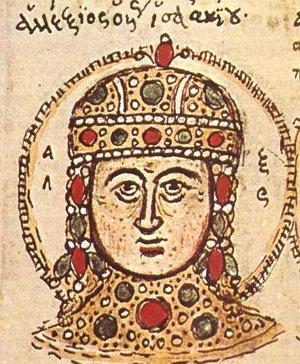
Alexis IV Ange, né vers 1182 et mort le 8 février 1204 à Constantinople, est un empereur byzantin de 1203 à 1204 ; son règne est surtout marqué par la déviation de la quatrième croisade vers Constantinople.
Ceci est une liste des règnes les plus courts.
Après le renversement de la dynastie des Comnènes, l’Empire byzantin fut gouverné pendant dix-neuf ans par la dynastie des Anges. Le règne de son premier représentant, Isaac II Ange, fut marqué par la poursuite du déclin amorcé sous les deux derniers Comnènes : l’administration de l’État continua à s’effriter pendant que s’accroissait la puissance des grands propriétaires terriens et que se multipliaient les tentatives de séparatisme régional. La Bulgarie et la Serbie amorcèrent leur séparation de l’empire à la faveur de la troisième croisade.